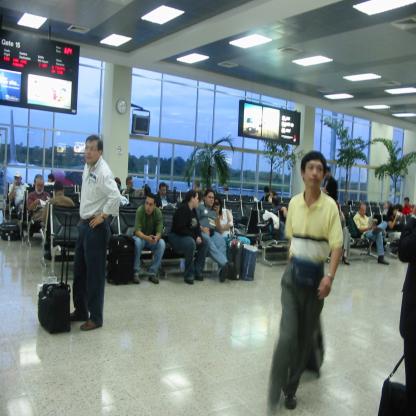
Scene: Indoor